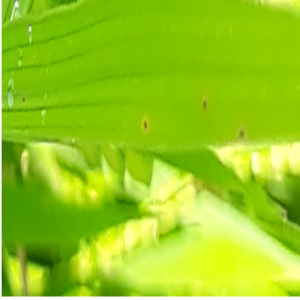
Disease: Brownspot